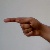
The image shows a hand gesture representing the letter 'G' in Indian Sign Language.